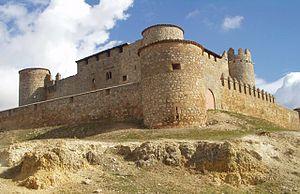
Almenar de Soria est une commune espagnole de la province de Soria en Castille-et-León.